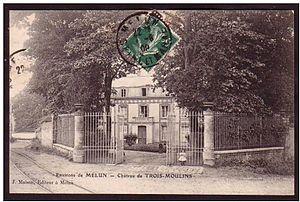
Château des Trois-moulins à Melun. Sur le côté, la voie du tramway de Verneuil au début du XXème siècle.
Le tramway de Verneuil-l'Étang à Melun, aussi appelé tacot de Verneuil ou tramway de Verneuil, est une des lignes de chemin de fer secondaire de Seine-et-Marne, exploitée de 1901 à 1950 par la Société générale des chemins de fer économiques, dont elle constitue la première ligne dans le département. Elle reliait Melun à Verneuil-l'Étang. La longueur de la ligne était de 18,390 km accomplis en une heure sur une voie d'un mètre de large. Elle connaît une hausse de fréquentation jusqu'en 1914, la guerre désorganisant ensuite son trafic. Entre les deux guerres, l'autobus la concurrence pour le trafic de voyageurs. La ligne voit alors sa rentabilité décliner, et n'est à terme utilisée que par l'industrie sucrière, avant sa fermeture et son démantèlement.